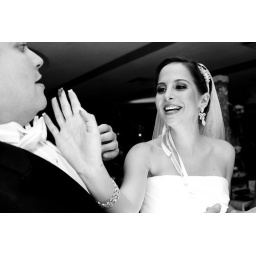
there its a cake in your face